Public housing estates in Tai Po

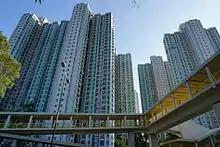
Yee Nga Court

Wang Fuk Court is a HOS estate in Tai Po, near Kwong Fuk Estate. It has 8 residential buildings, offering 1,987 units and built in 1983.